Attribution of liability to United Kingdom companies

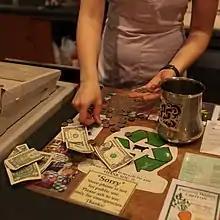
The actions of all employees, in the course of employment become those of the company, when it goes right or wrong.

Contracts between companies and third parties, however, may turn out to be unenforceable on ordinary principals of agency law if the director or employee obviously exceeded their authority. As a general rule, third parties need not be concerned with constitutional details conferring power among directors or employees, which may only be found by laboriously searching the register at Companies House. In general, if a third party acts in good faith, then any contract, even one going beyond the constitutional authority of the director or employee with whom they strike a deal, is valid. However, if it would appear to a reasonable person that a company employee would not have the authority to enter an agreement, then the contract is voidable at the company's instance so long as there is no equitable bar to rescission. The third party would have a claim against the (probably less solvent) employee instead. First, an agent may have express actual authority, in which case there is no problem. Her actions will be attributed to the company. Second, an agent may have implied actual authority (also sometimes called "usual" authority), which falls within the usual scope of the employee's office. Third, an agent may have "apparent authority" (also called "ostensible" authority) as it would appear to a reasonable person, creating an estoppel. If the actions of a company employee have authority deriving from a company constitution in none of these ways, a third party will only have recourse for breach of an obligation (a warrant of authority) against the individual agent, and not to the company as the principal. The Companies Act 2006 section 40 makes clear that directors are always deemed to be free of limitations on their authority under the constitution, unless a third party acting in callous bad faith takes advantage of a company whose director acts outside the scope of authority. For employees down the chain of delegation, it becomes less and less likely that a reasonable contracting party would think big transactions will have had authority. For instance, it would be unlikely that a bank cashier would have the authority to sell the bank's Canary Wharf skyscraper.